Describe the emotion expressed in this image:  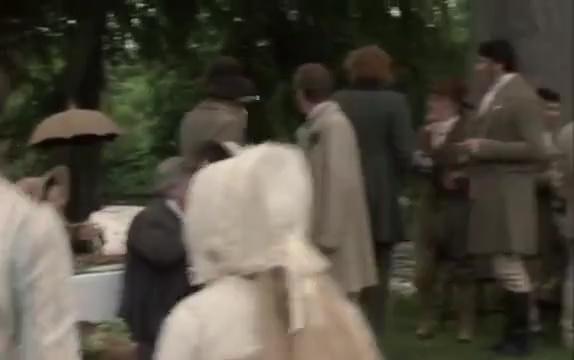
This person displays Pain, valence and arousal with low intensity.